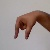
The image shows a hand gesture representing the letter 'Q' in Indian Sign Language.